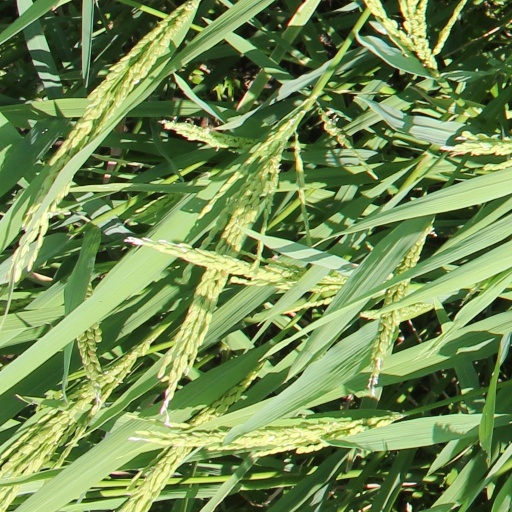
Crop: rice